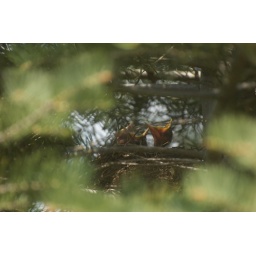
Mother robin feeding her babies in a pine tree in Northwest Indiana.